Prussian Army

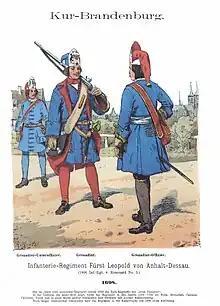
Brandenburg troops of the infantry regiment of Leopold I, Prince of Anhalt-Dessau in 1698, by Richard Knötel

By 1643–44, the developing army numbered only 5,500 troops, including 500 musketeers in Frederick William's bodyguard. The elector's confidant Johann von Norprath recruited forces in the Duchy of Cleves and organized an army of 3,000 Dutch and German soldiers in the Rhineland by 1646. Garrisons were also slowly augmented in Brandenburg and the Duchy of Prussia. Frederick William sought assistance from France, the traditional rival of Habsburg Austria, and began receiving French subsidies. He based his reforms on those of Louvois, the War Minister of King Louis XIV. The growth of his army allowed Frederick William to achieve considerable territorial acquisitions in the 1648 Treaty of Westphalia, despite Brandenburg's relative lack of success during the war.